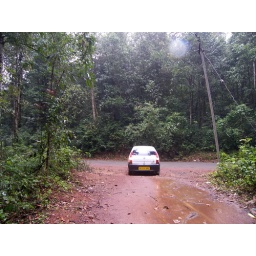
to car or not to car...most of the falls are on non motorable roads in monsoon....